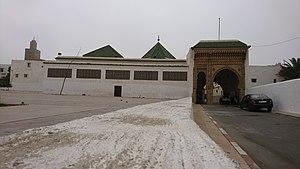
"Sidi Abdellah ben Ahmed Khalid ben Hassoun est, avec Sidi Ben Acher al-Andaloussi, Sidi Ahmed Hajji et Sidi Ahmed Turki, l'un des principaux saints de Salé. Il est le ""Saint Patron"" de la ville.